Scatterbrain (book)

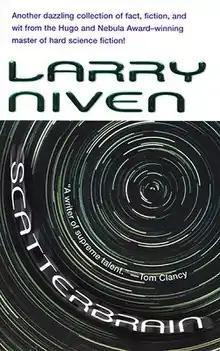
First edition cover

Scatterbrain is a 2003 collection of short stories, novel excerpts, and essays by American writer Larry Niven. It was a sequel to "N-Space" and "Playgrounds of the Mind".